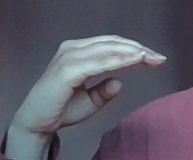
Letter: jeem